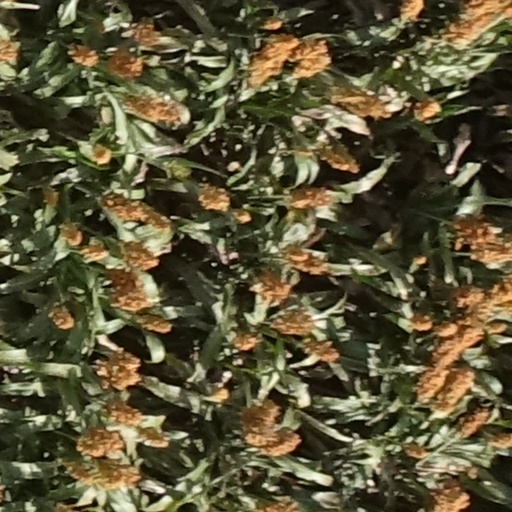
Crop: sorghum